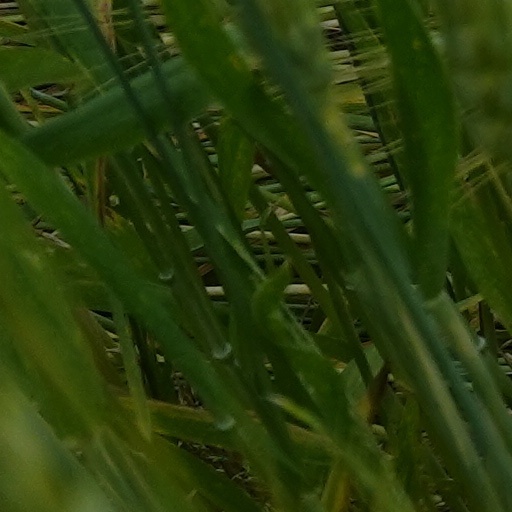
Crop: wheat